Thomas Pakenham, 2nd Earl of Longford

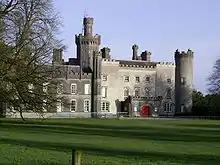
Pakenham Hall (now Tullynally), County Westmeath

Pakenham was born in 1774, the eldest son of Edward Pakenham, 2nd Baron Longford and his wife Catherine Rowley, daughter of Hercules Rowley. Pakenham succeeded his father in the Longford barony in 1792, inheriting Pakenham Hall (otherwise known as Tullynally Castle). Two years later also succeeded his paternal grandmother Elizabeth Pakenham, 1st Countess of Longford as the 2nd Earl of Longford.